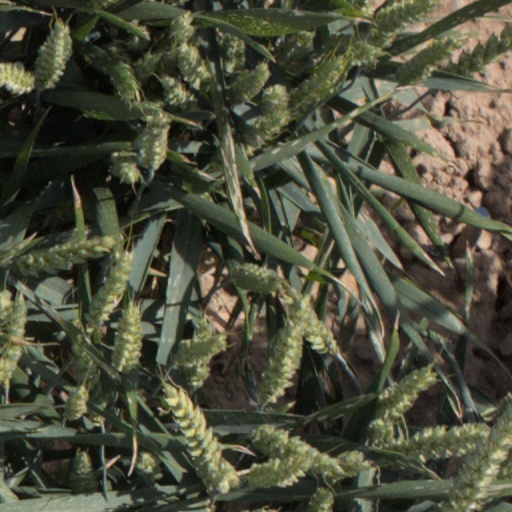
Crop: wheat